Bronx High School of Science

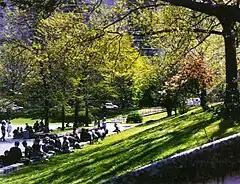
Bronx Science is the only specialized New York City high school with a campus

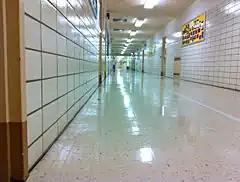
A hallway on the first floor of Bronx Science

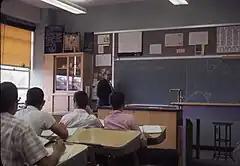
A math and computer programming class at the school in 1960, featuring an IBM 650 op code chart (upper right). Bronx High School of Science was one of the first high schools to teach computer courses. The school had a keypunch machine, students ran their programs at the Watson lab at Columbia University, and the school obtained its own computer, an IBM 1620, a year and a half later.

Bronx Science students take a college preparatory curriculum that includes four years of science, English, and social studies; three (usually four) years of math; two or three years of foreign language; and a year of fine arts, with required courses and a wide selection of electives, including honors and advanced placement (AP) classes, which allow students to place out of introductory college science courses. Over 100 unique courses are offered. All New York State Regents classes are offered, with the exception of earth science.